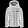
Label: Coat